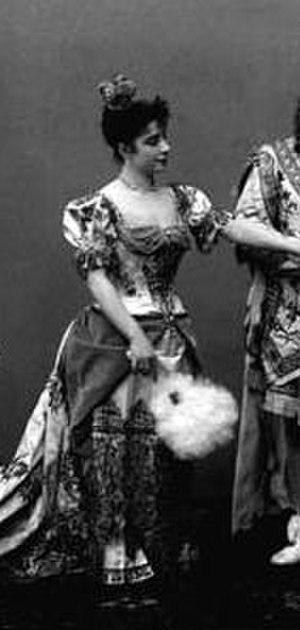
Ludwig Aloisius Minkus, dit Léon Minkus, est un compositeur autrichien de musique de ballet, un violoniste virtuose et un professeur de violon.